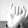
ASL letter: I